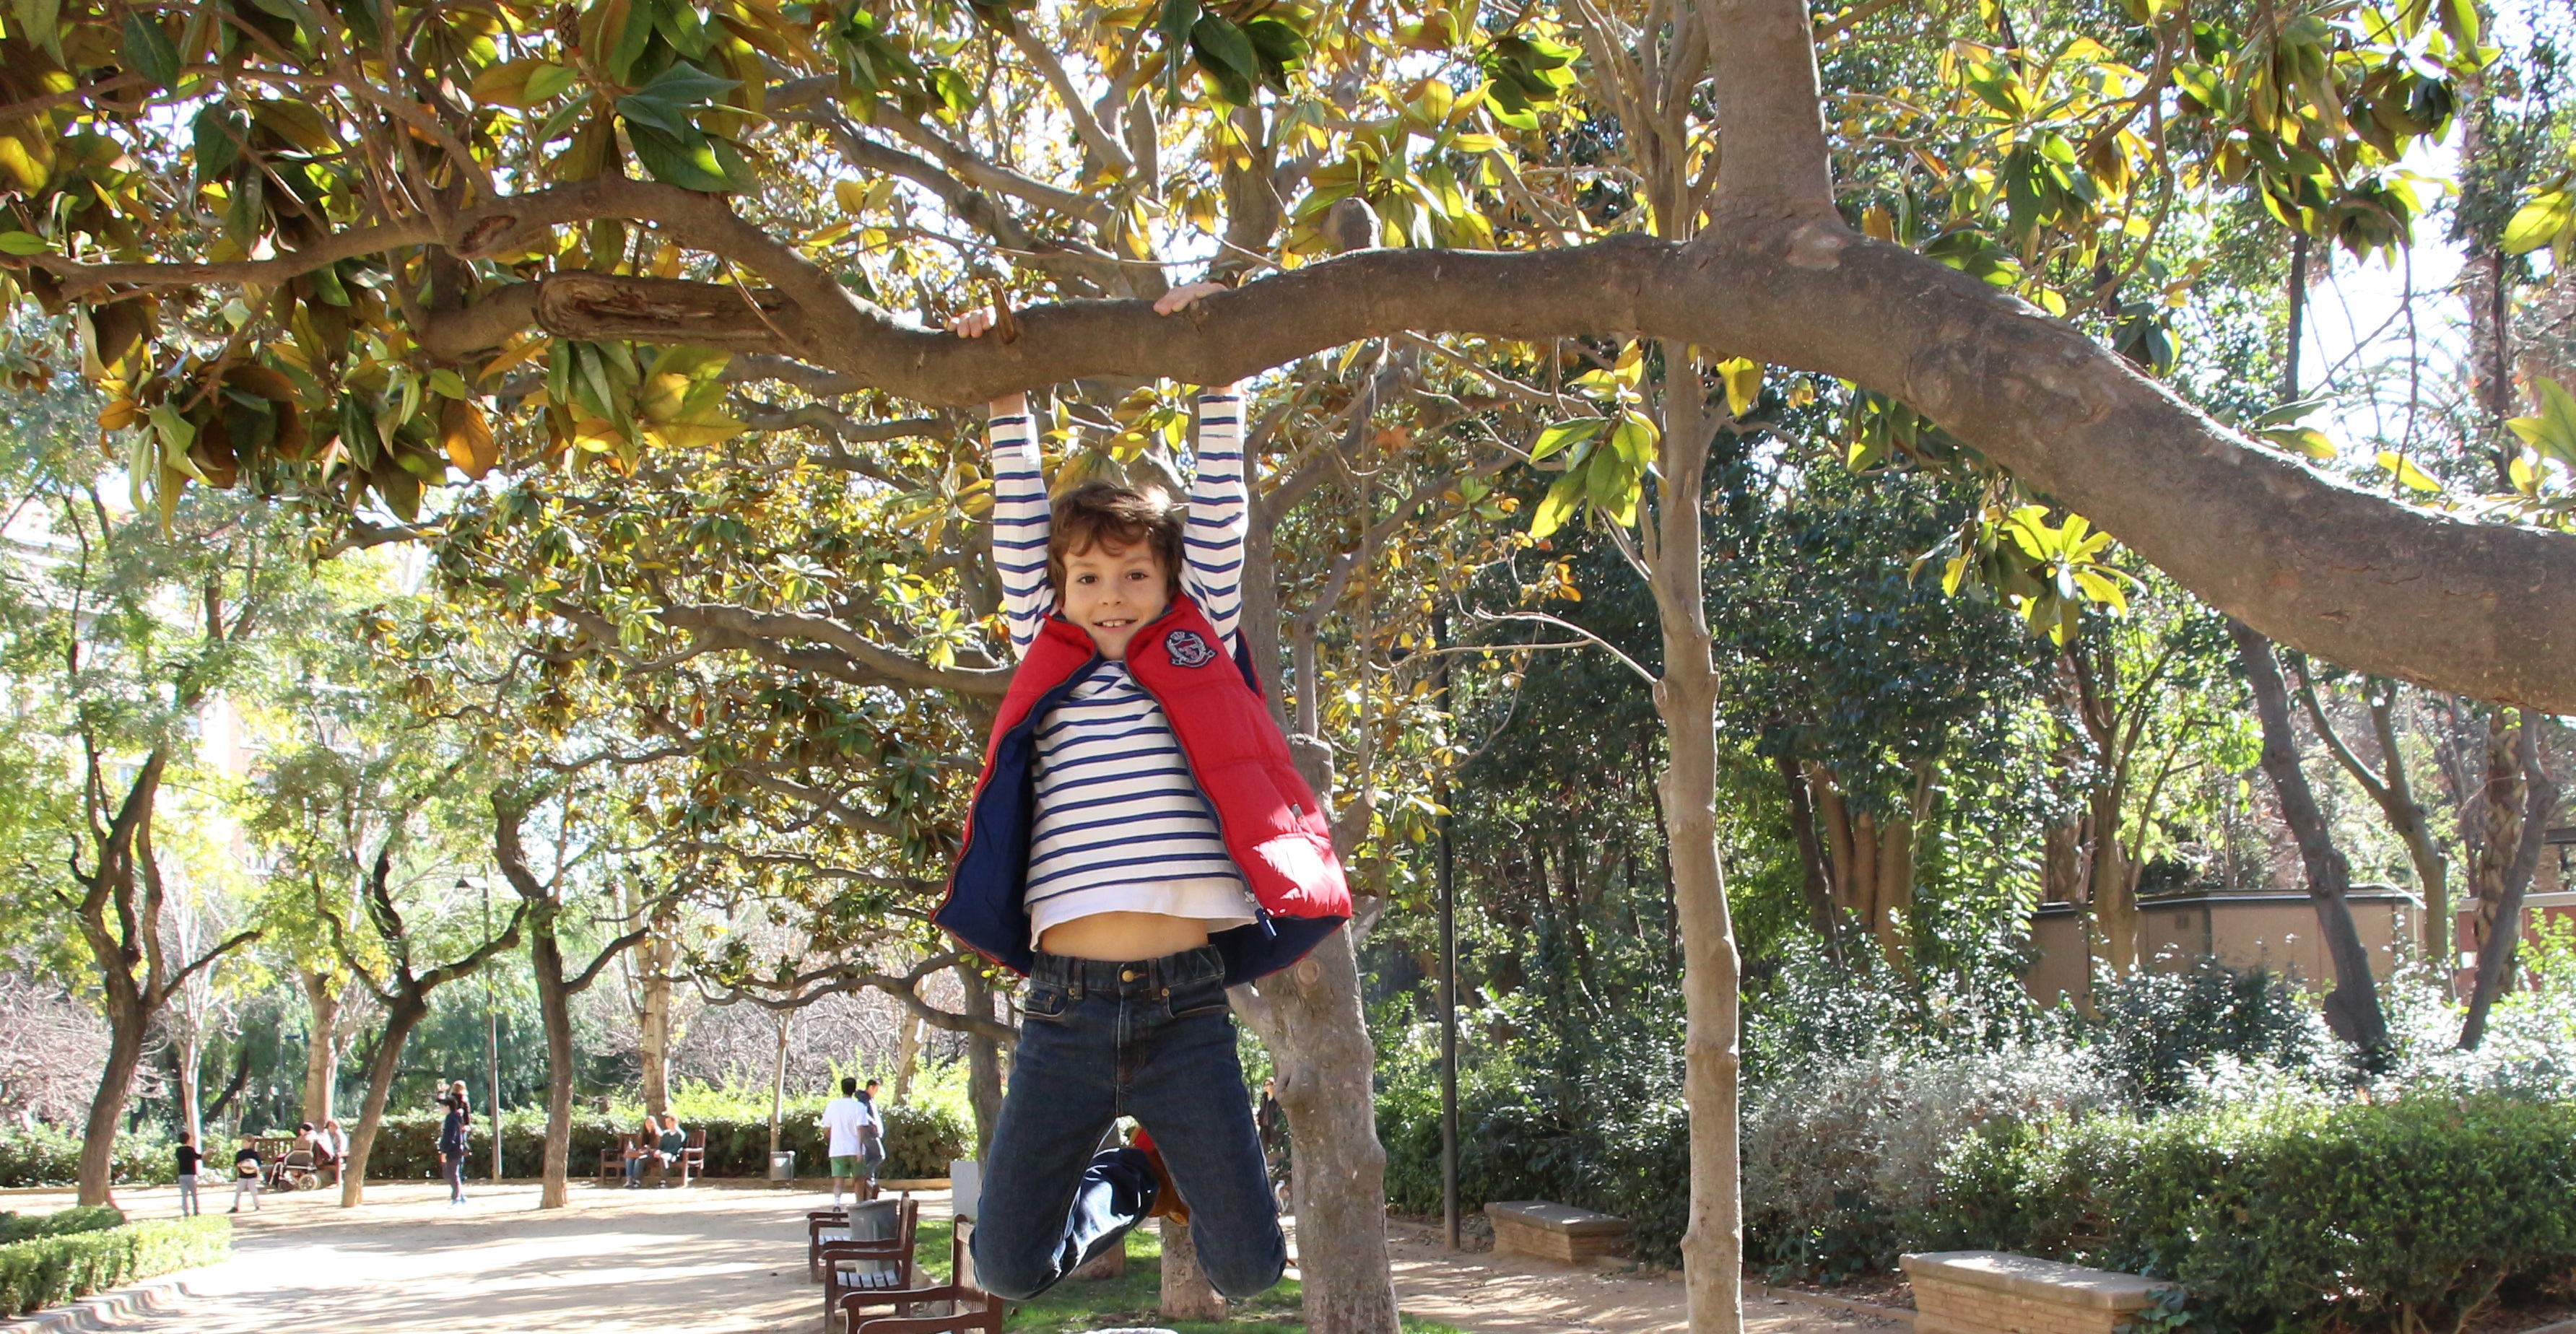
tree, plant, game, play, flower, spring, park, child, botany, hanging, garden, smiling, smile, son, happy, happiness, joy, happy children, happy child, woody plant, joy look